Parashah

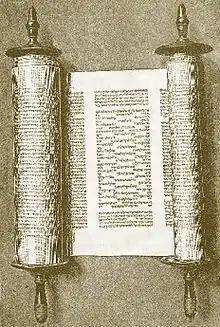
Image of a modern Torah scroll open to the Song of the Sea (Exodus 15:1–19) with special layout visible.

In addition to the common "open" and "closed" "parashot", the masoretic scribal layout employs spaces in an elaborate way for prominent songs found within narrative books, as well as for certain lists. Each such "song" is formatted in its own exact way, though there are similarities between them. These sections include: